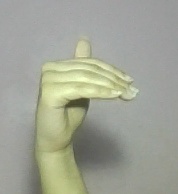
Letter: khaa